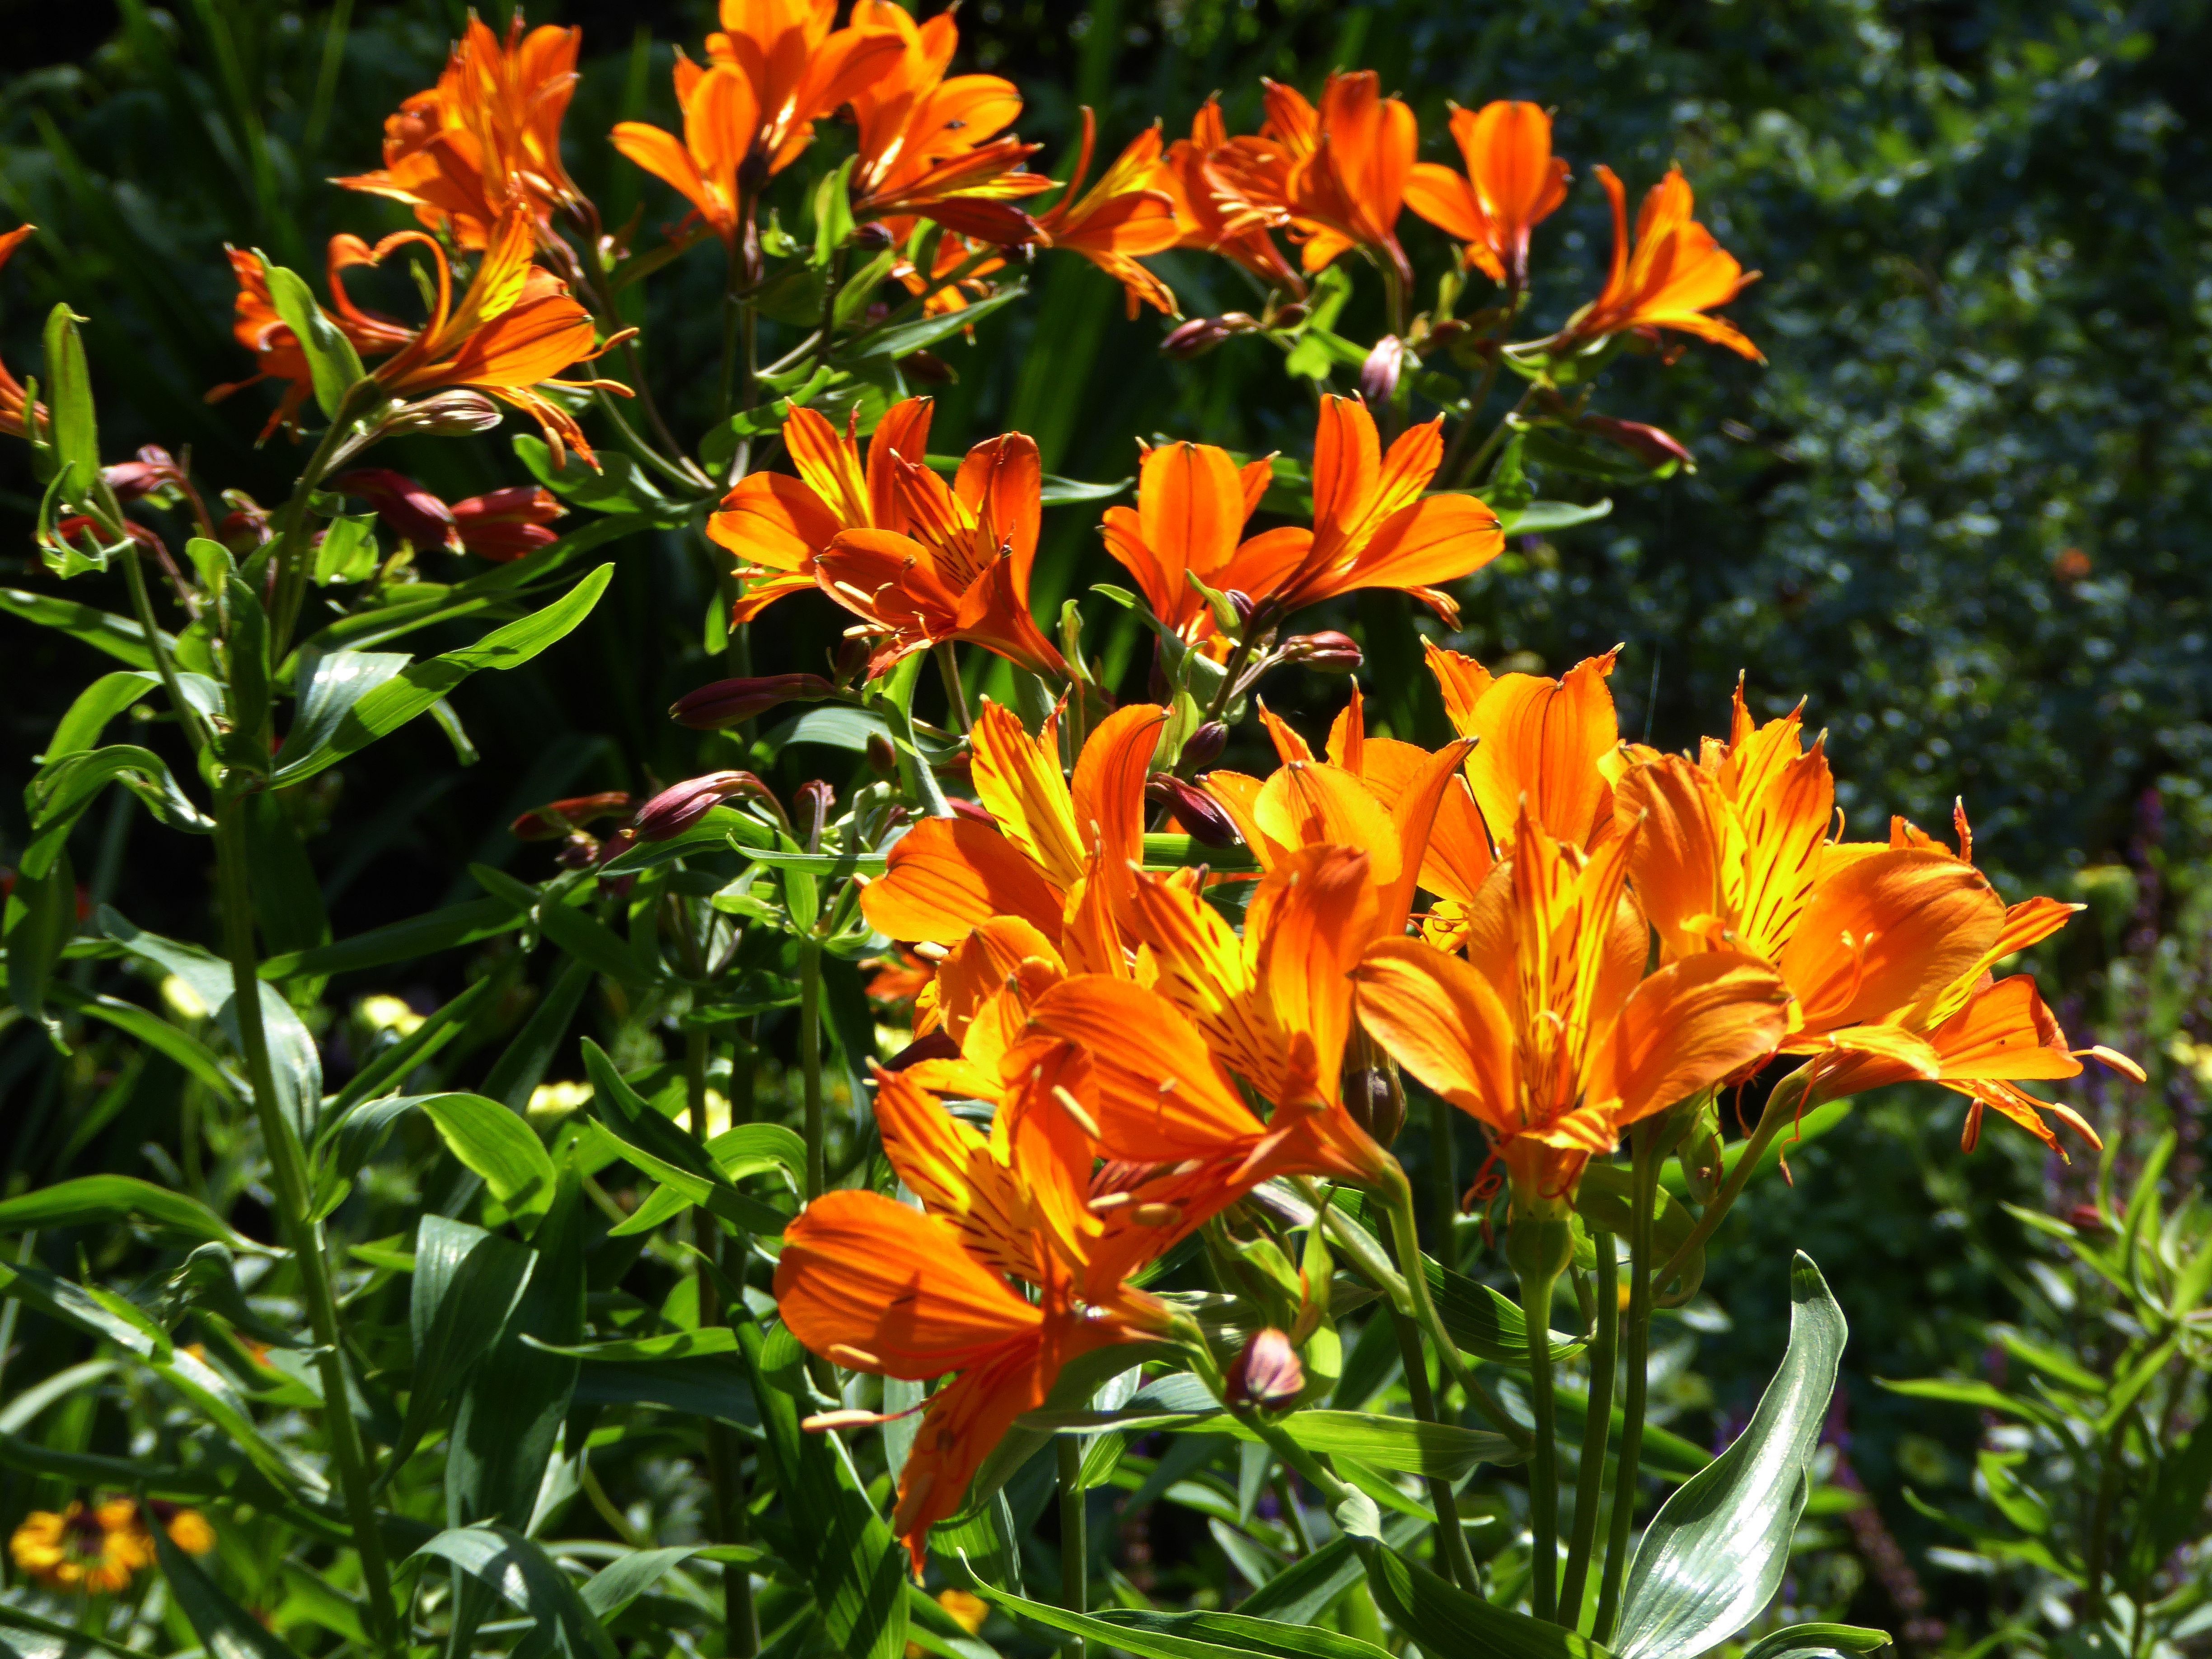
nature, plant, flower, spring, herb, botany, flora, wildflower, shrub, lily, daylily, blossomed, orange flowers, flowering plant, art garden, orange lily, peruvian lily, land plant, canna family, castilleja, alstroemeriaceae